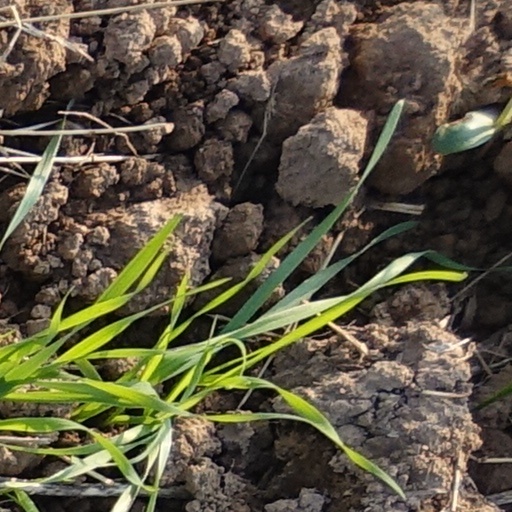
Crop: wheat